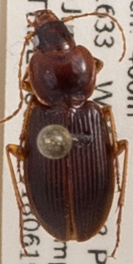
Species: Synuchus impunctatus
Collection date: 2018-06-19
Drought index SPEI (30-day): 1.69
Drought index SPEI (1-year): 0.17
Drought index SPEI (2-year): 2.09